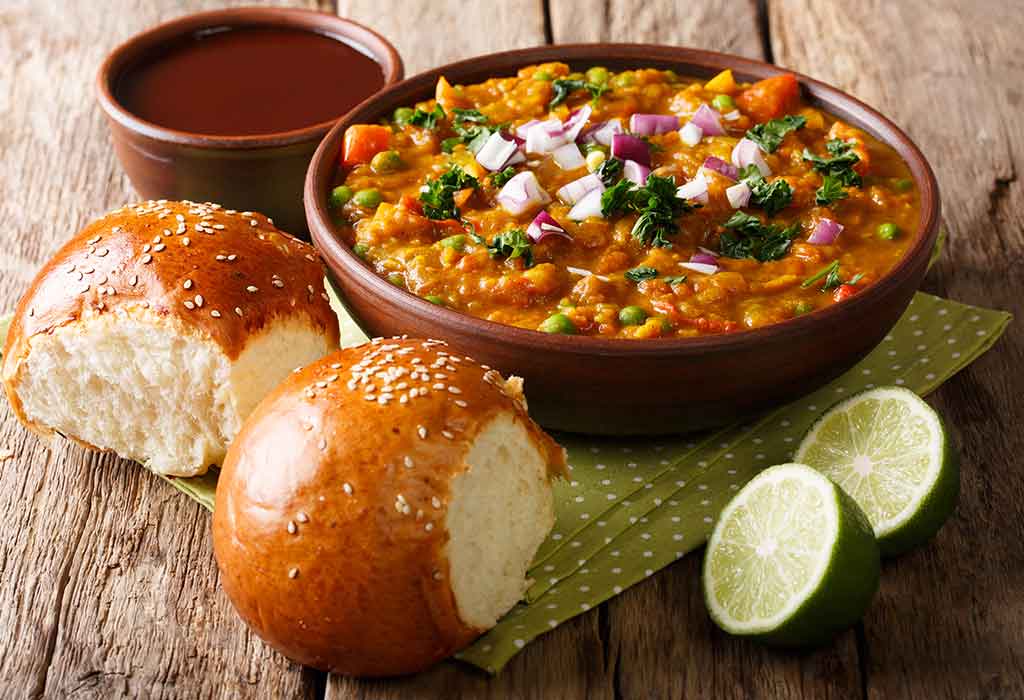
Dish: pav_bhaji